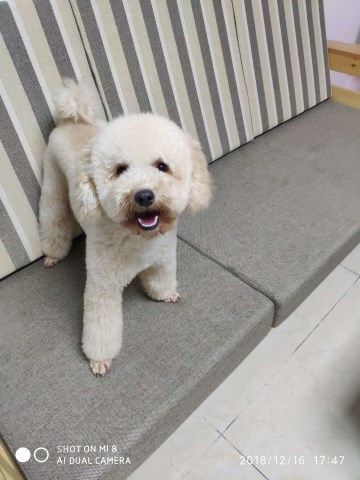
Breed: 2925-n000114-toy_poodle